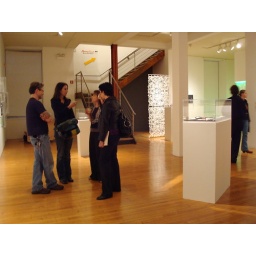
Trip to Boston - Fall 2007Parallax Conference - MassArtartist's reception, dutch mountains golden clogs, in situboris, katja, andrea, susan